Namibian Defence Force

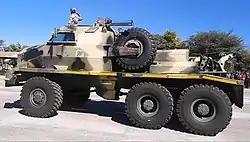
Wolf 6X6 Recovery Vehicle

The Landward Arm of service for the Defence force is the Namibian Army, it is also the largest of the NDF's service branches.